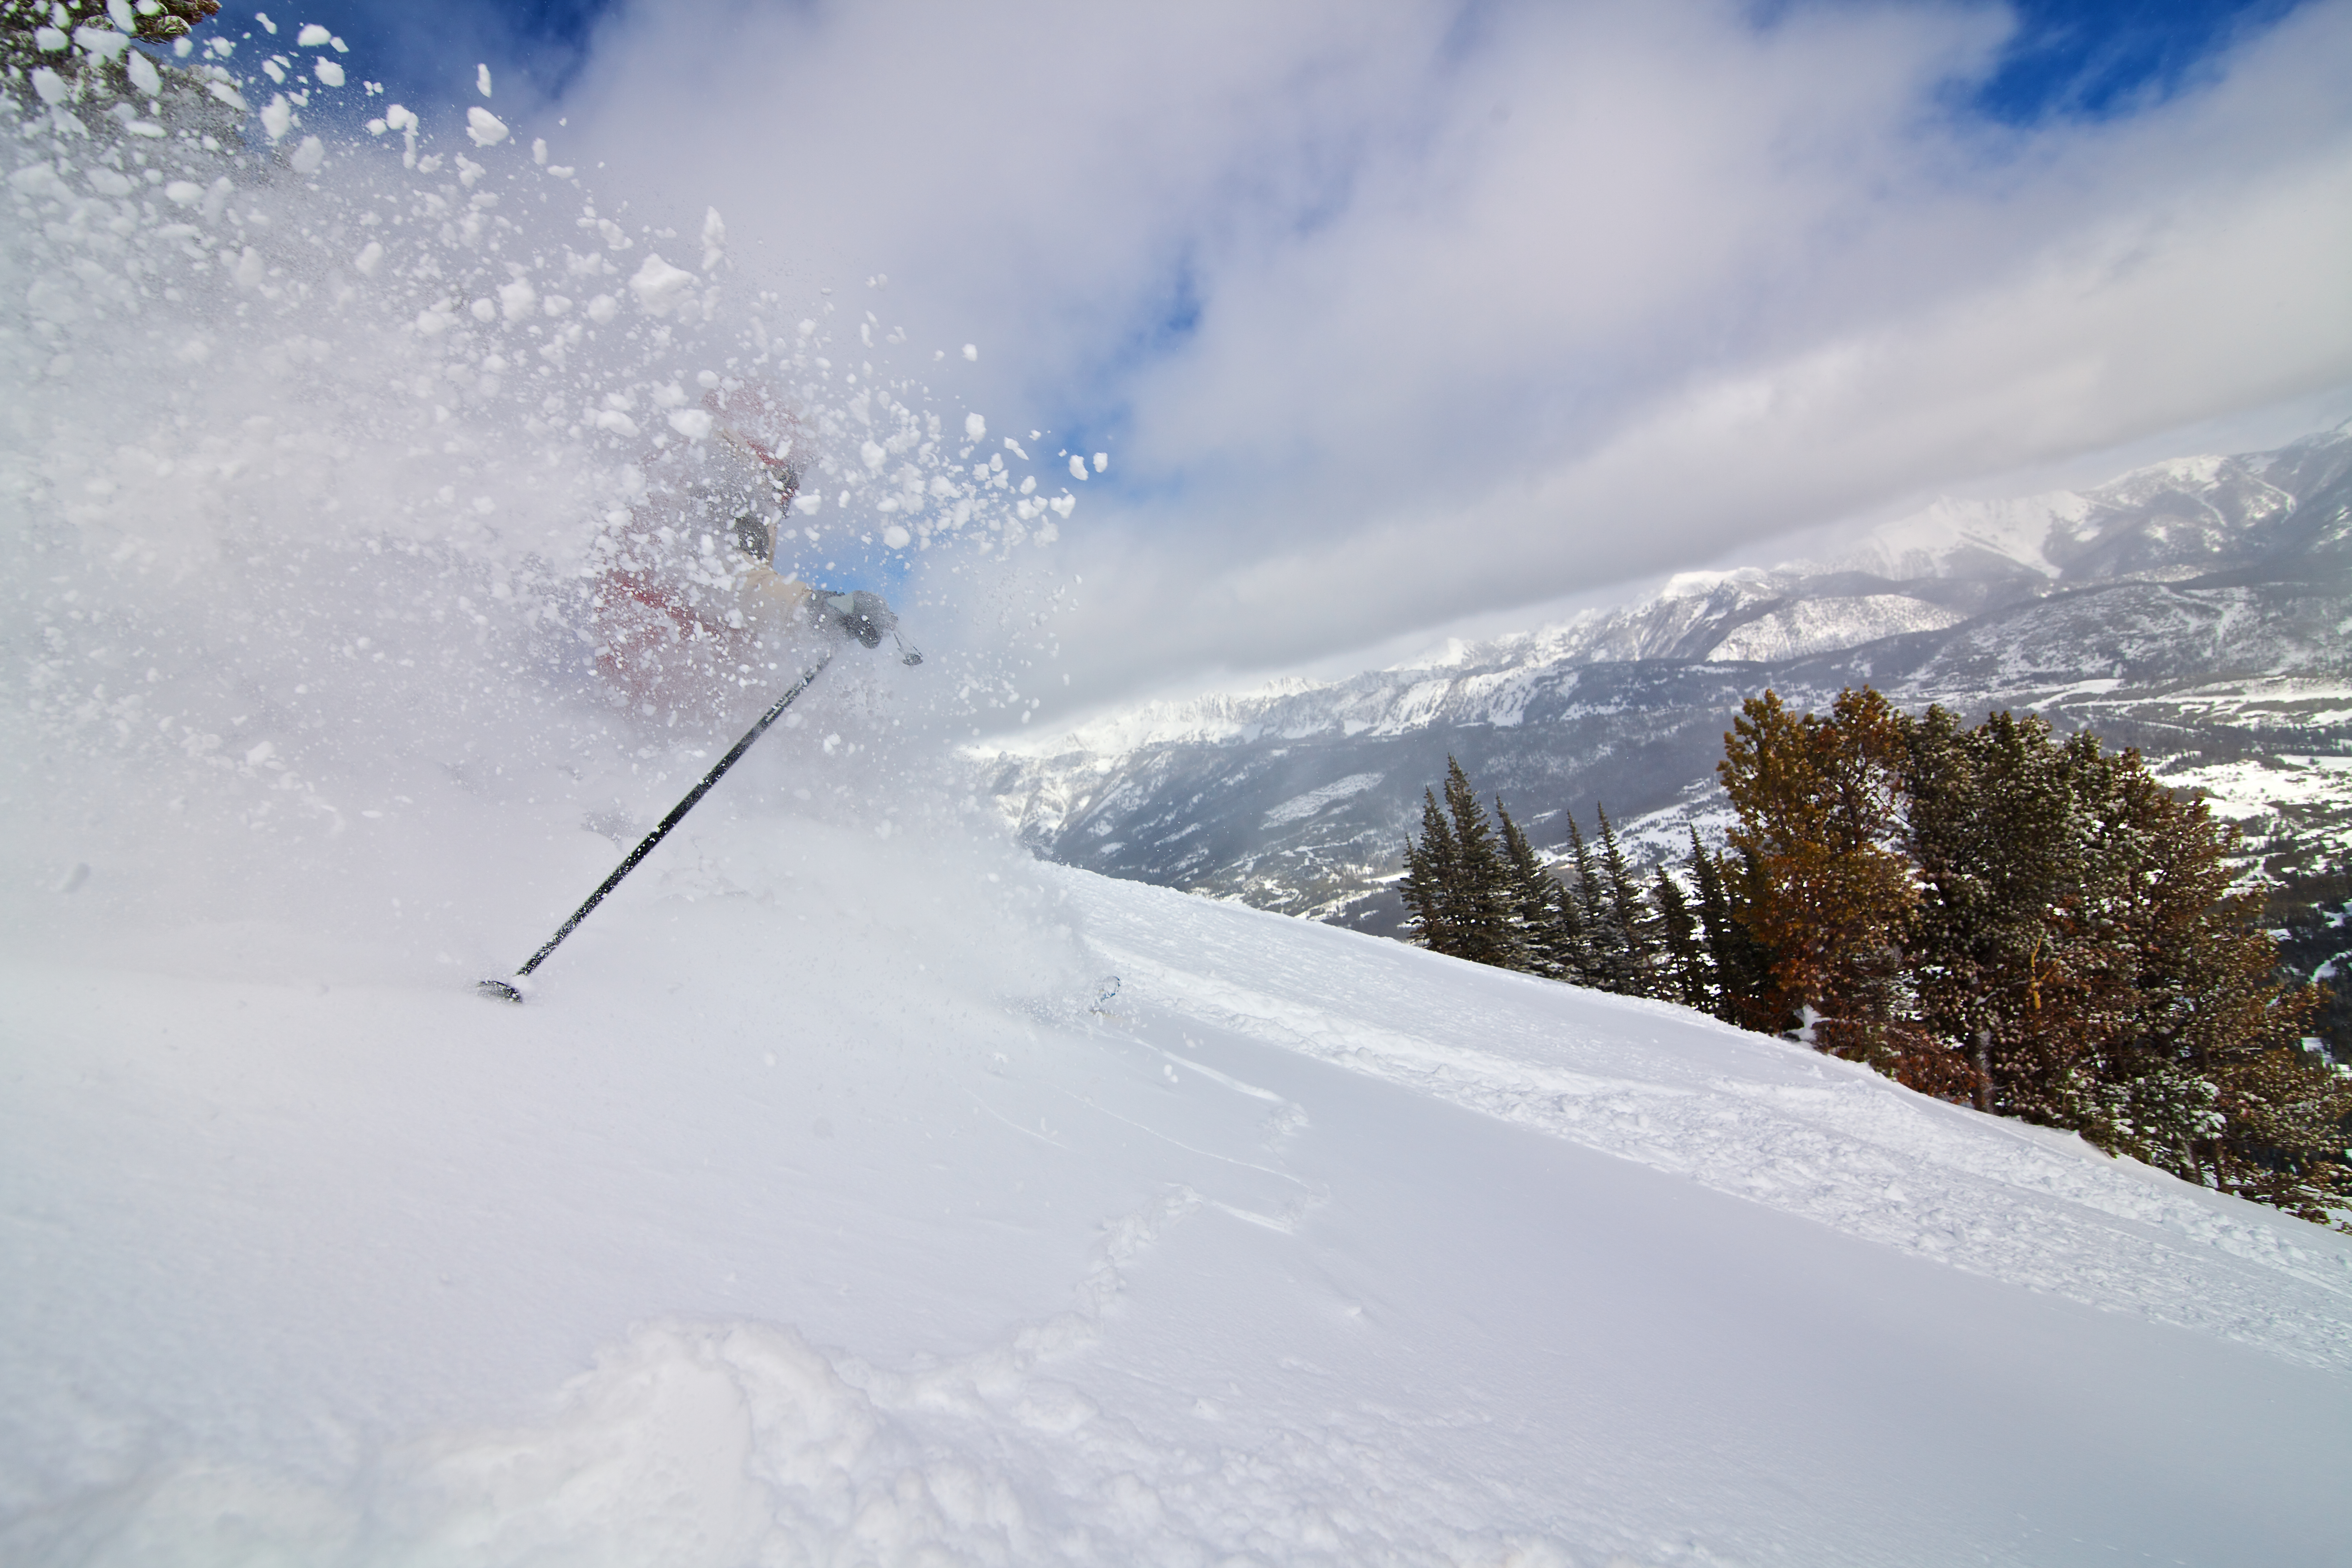
mountain, snow, cold, winter, sky, sport, mountain range, ice, canon, weather, snowy, colorful, powder, skiing, season, summit, sports equipment, winter sport, face, eos, sports, cool, resort, alps, downhill, ski, footwear, big, mark, ii, 5d, shot, conference, piste, skier, montana, pow, freezing, awesome, bigsky, aerospace, ieee, mo, faceshot, chestshot, ski touring, nordic skiing, ski mountaineering, ski equipment, alpine skiing, geological phenomenon, telemark skiing